Don Beyer

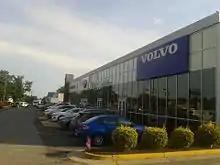
One of Beyer's automotive dealerships in Fairfax County, Virginia

Beyer served as a member of the board of Demosphere International, Inc., a leading soccer registration software provider. He was also a board member of History Associates, which bills itself as "The Best Company in History." He has served on the Virginia Board of First Union National Bank, the board of Shenandoah Life Insurance Company, and the board of Lightly Expressed, a fiber optic lighting design and manufacturing firm.